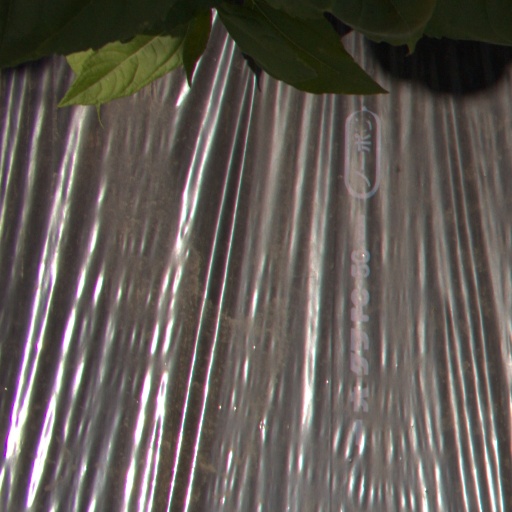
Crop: Jerusalem artichoke